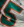
Number: 5